Abdolkarim Hasheminejad

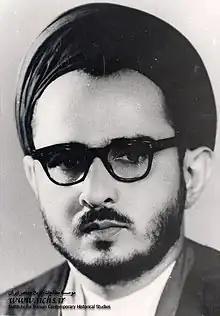
Adolkarim Hasheminejad before the Iranian Revolution

Hasheminejad was born in 1932 in the province of Mazandaran. He studied under Ayatollah Koohestani before moving to Qom to further his studies. He held lectures at the "Religious Debate and Criticism Center" run by Hassan Abtahi. He married Abtahi's sister, who died in 2007.